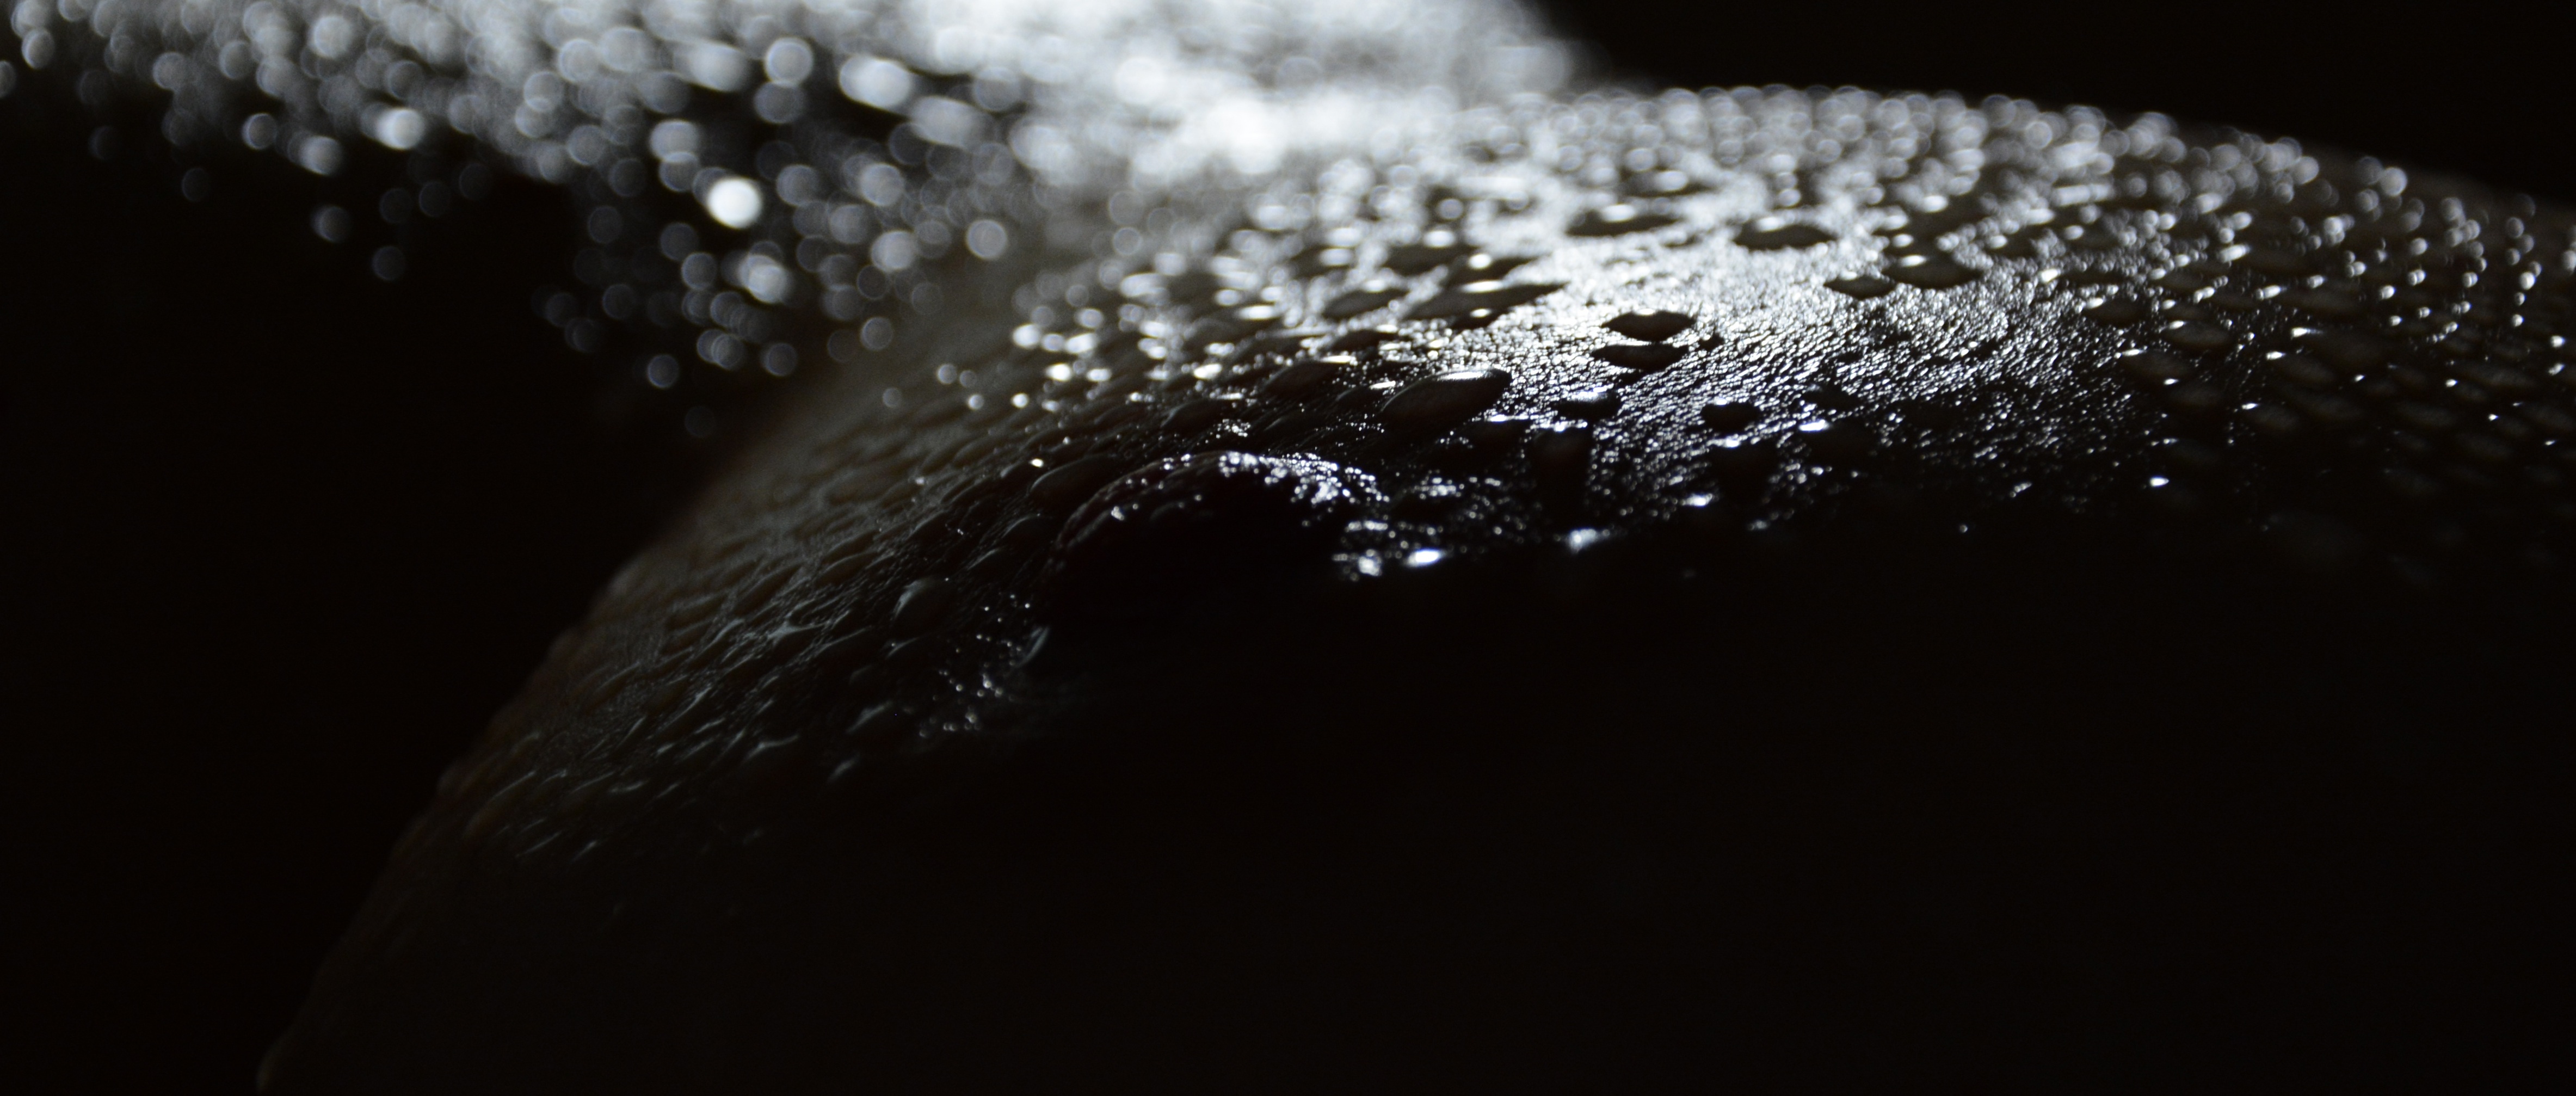
water, liquid, light, black and white, night, photography, sunlight, reflection, human, darkness, black, monochrome, close, close up, skin, oil, drop of water, sex, act, erotic, macro photography, breasts, act of part of, sweat, aktfoto, monochrome photography